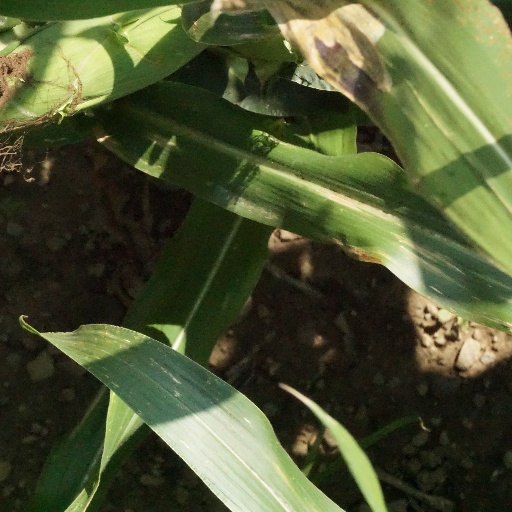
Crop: maize; corn